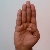
The image shows a hand gesture representing the letter 'B' in Indian Sign Language.